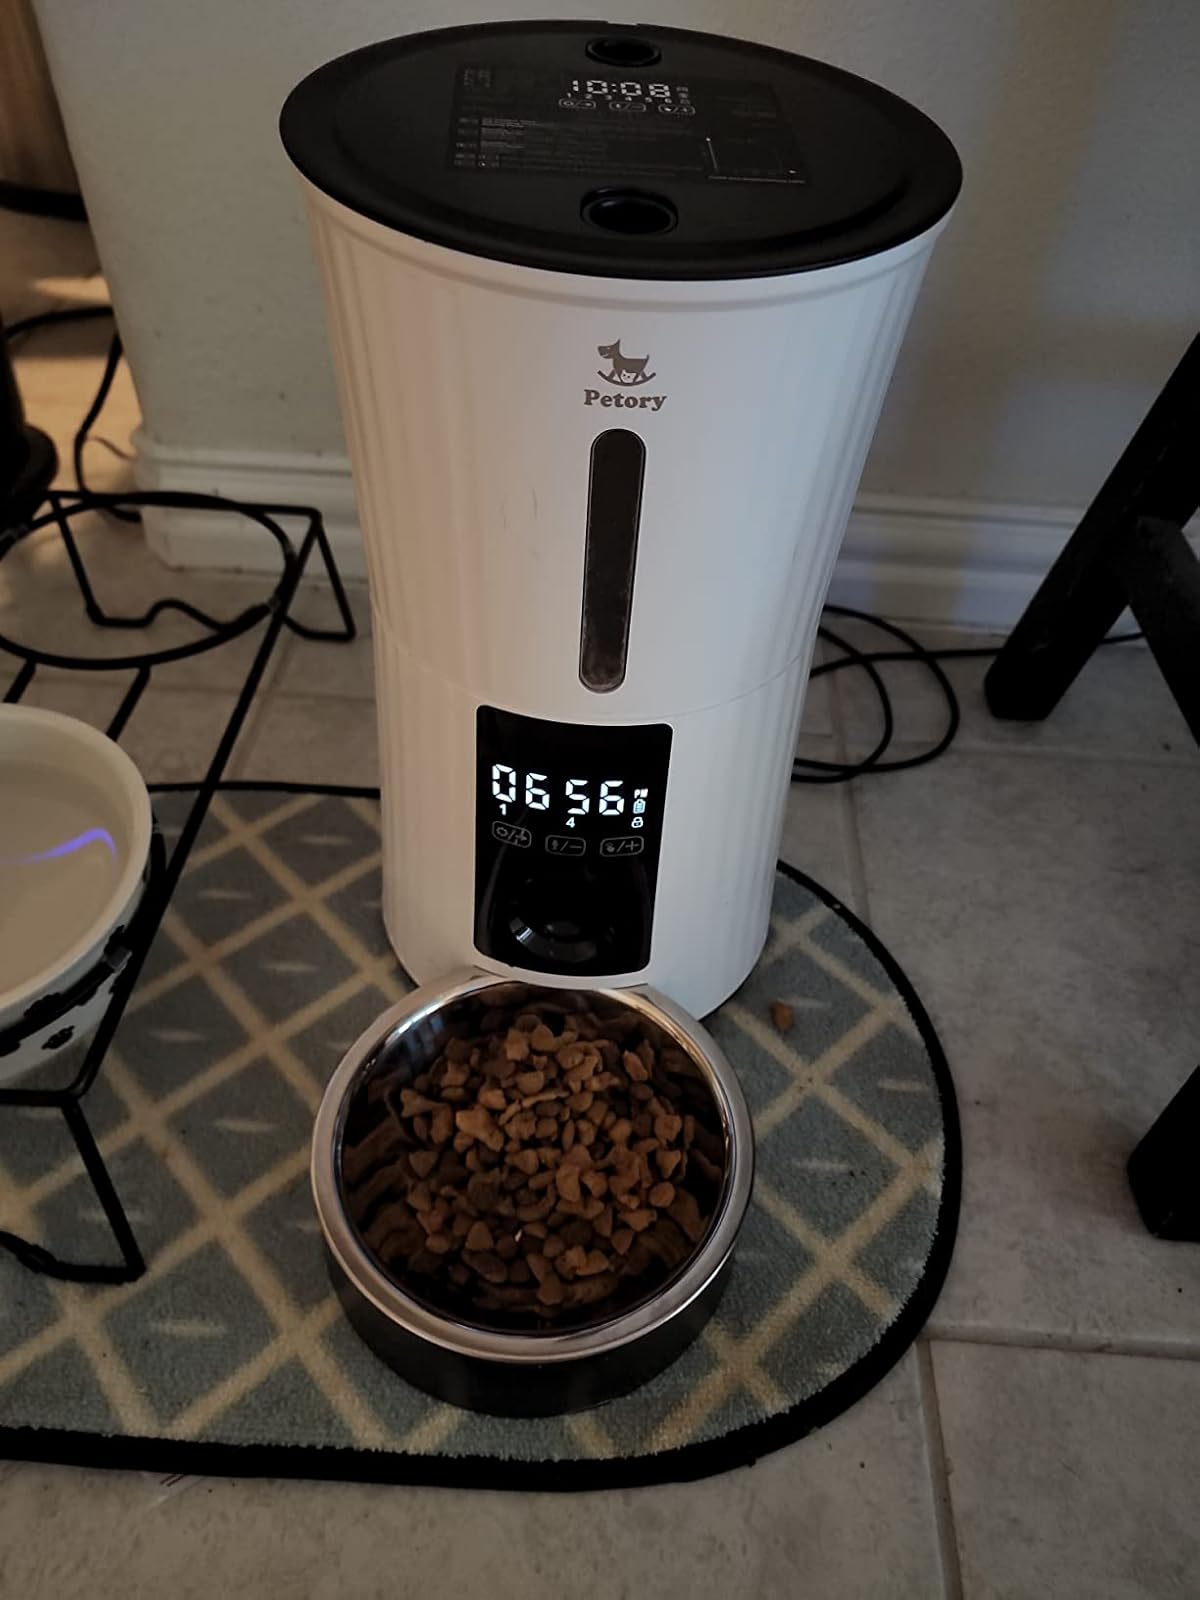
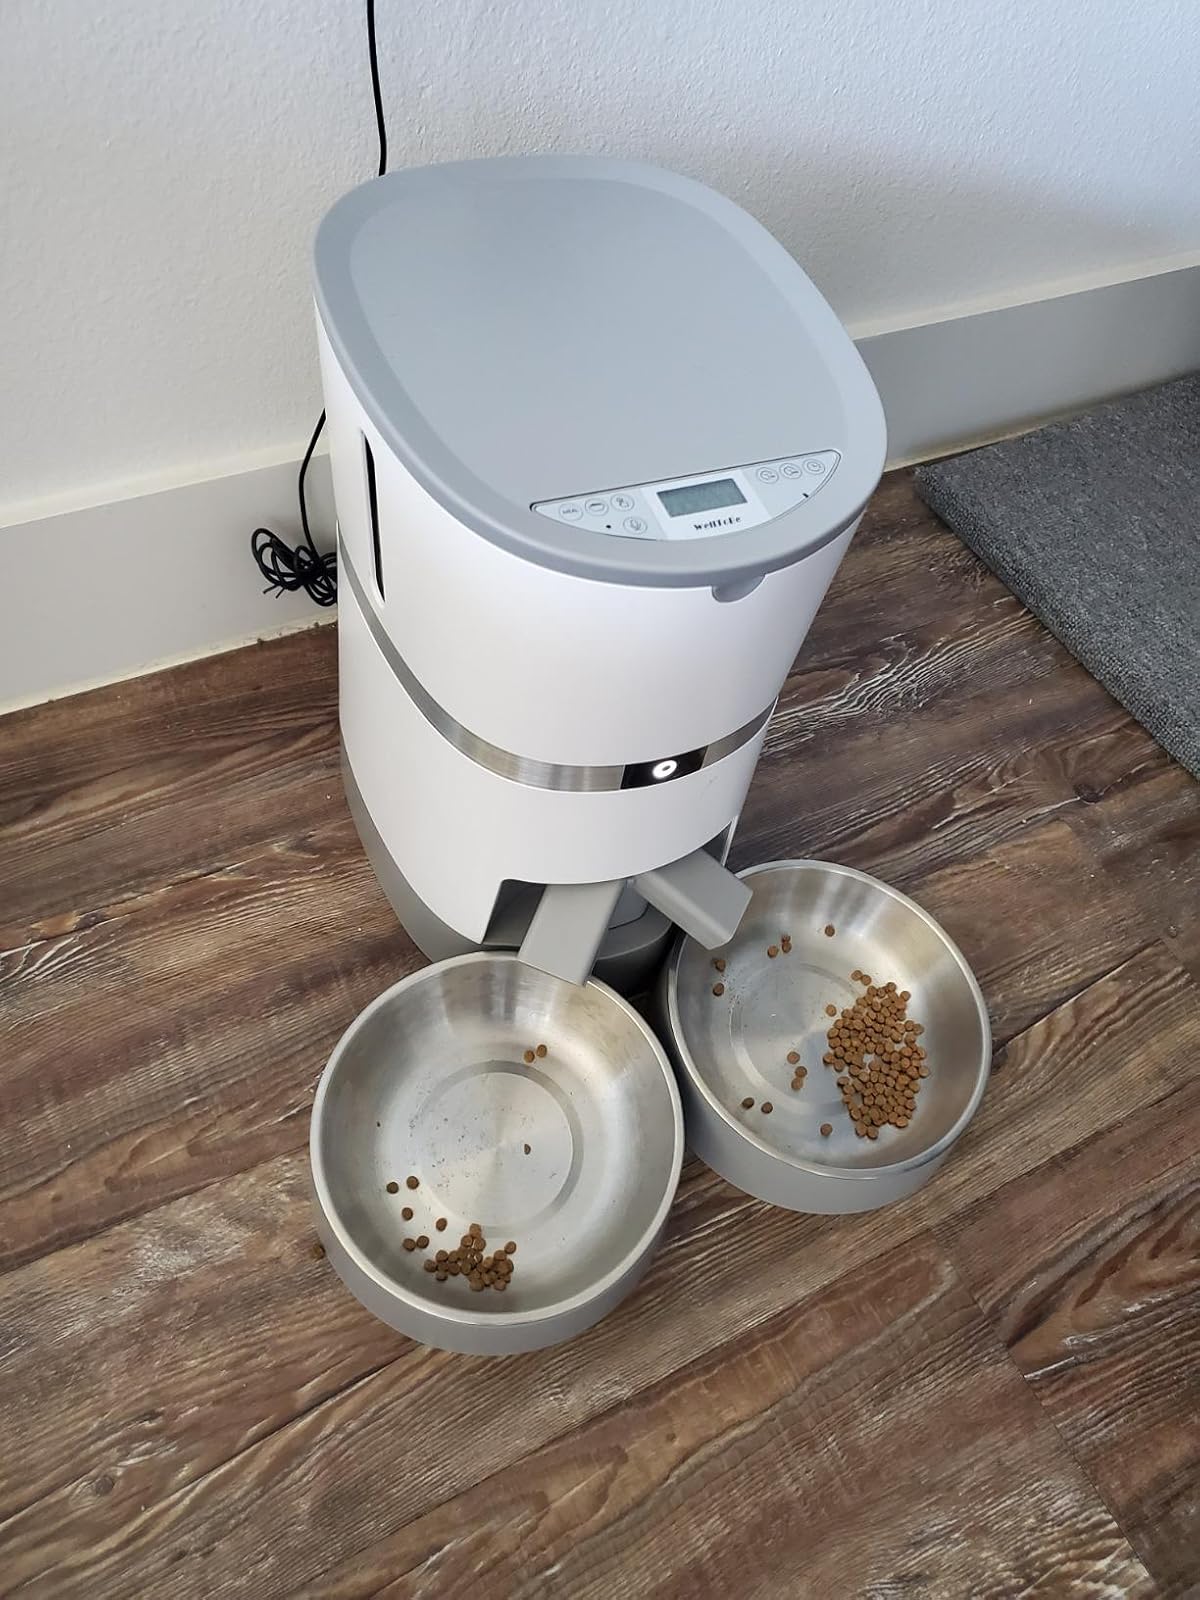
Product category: items_feeder
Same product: no